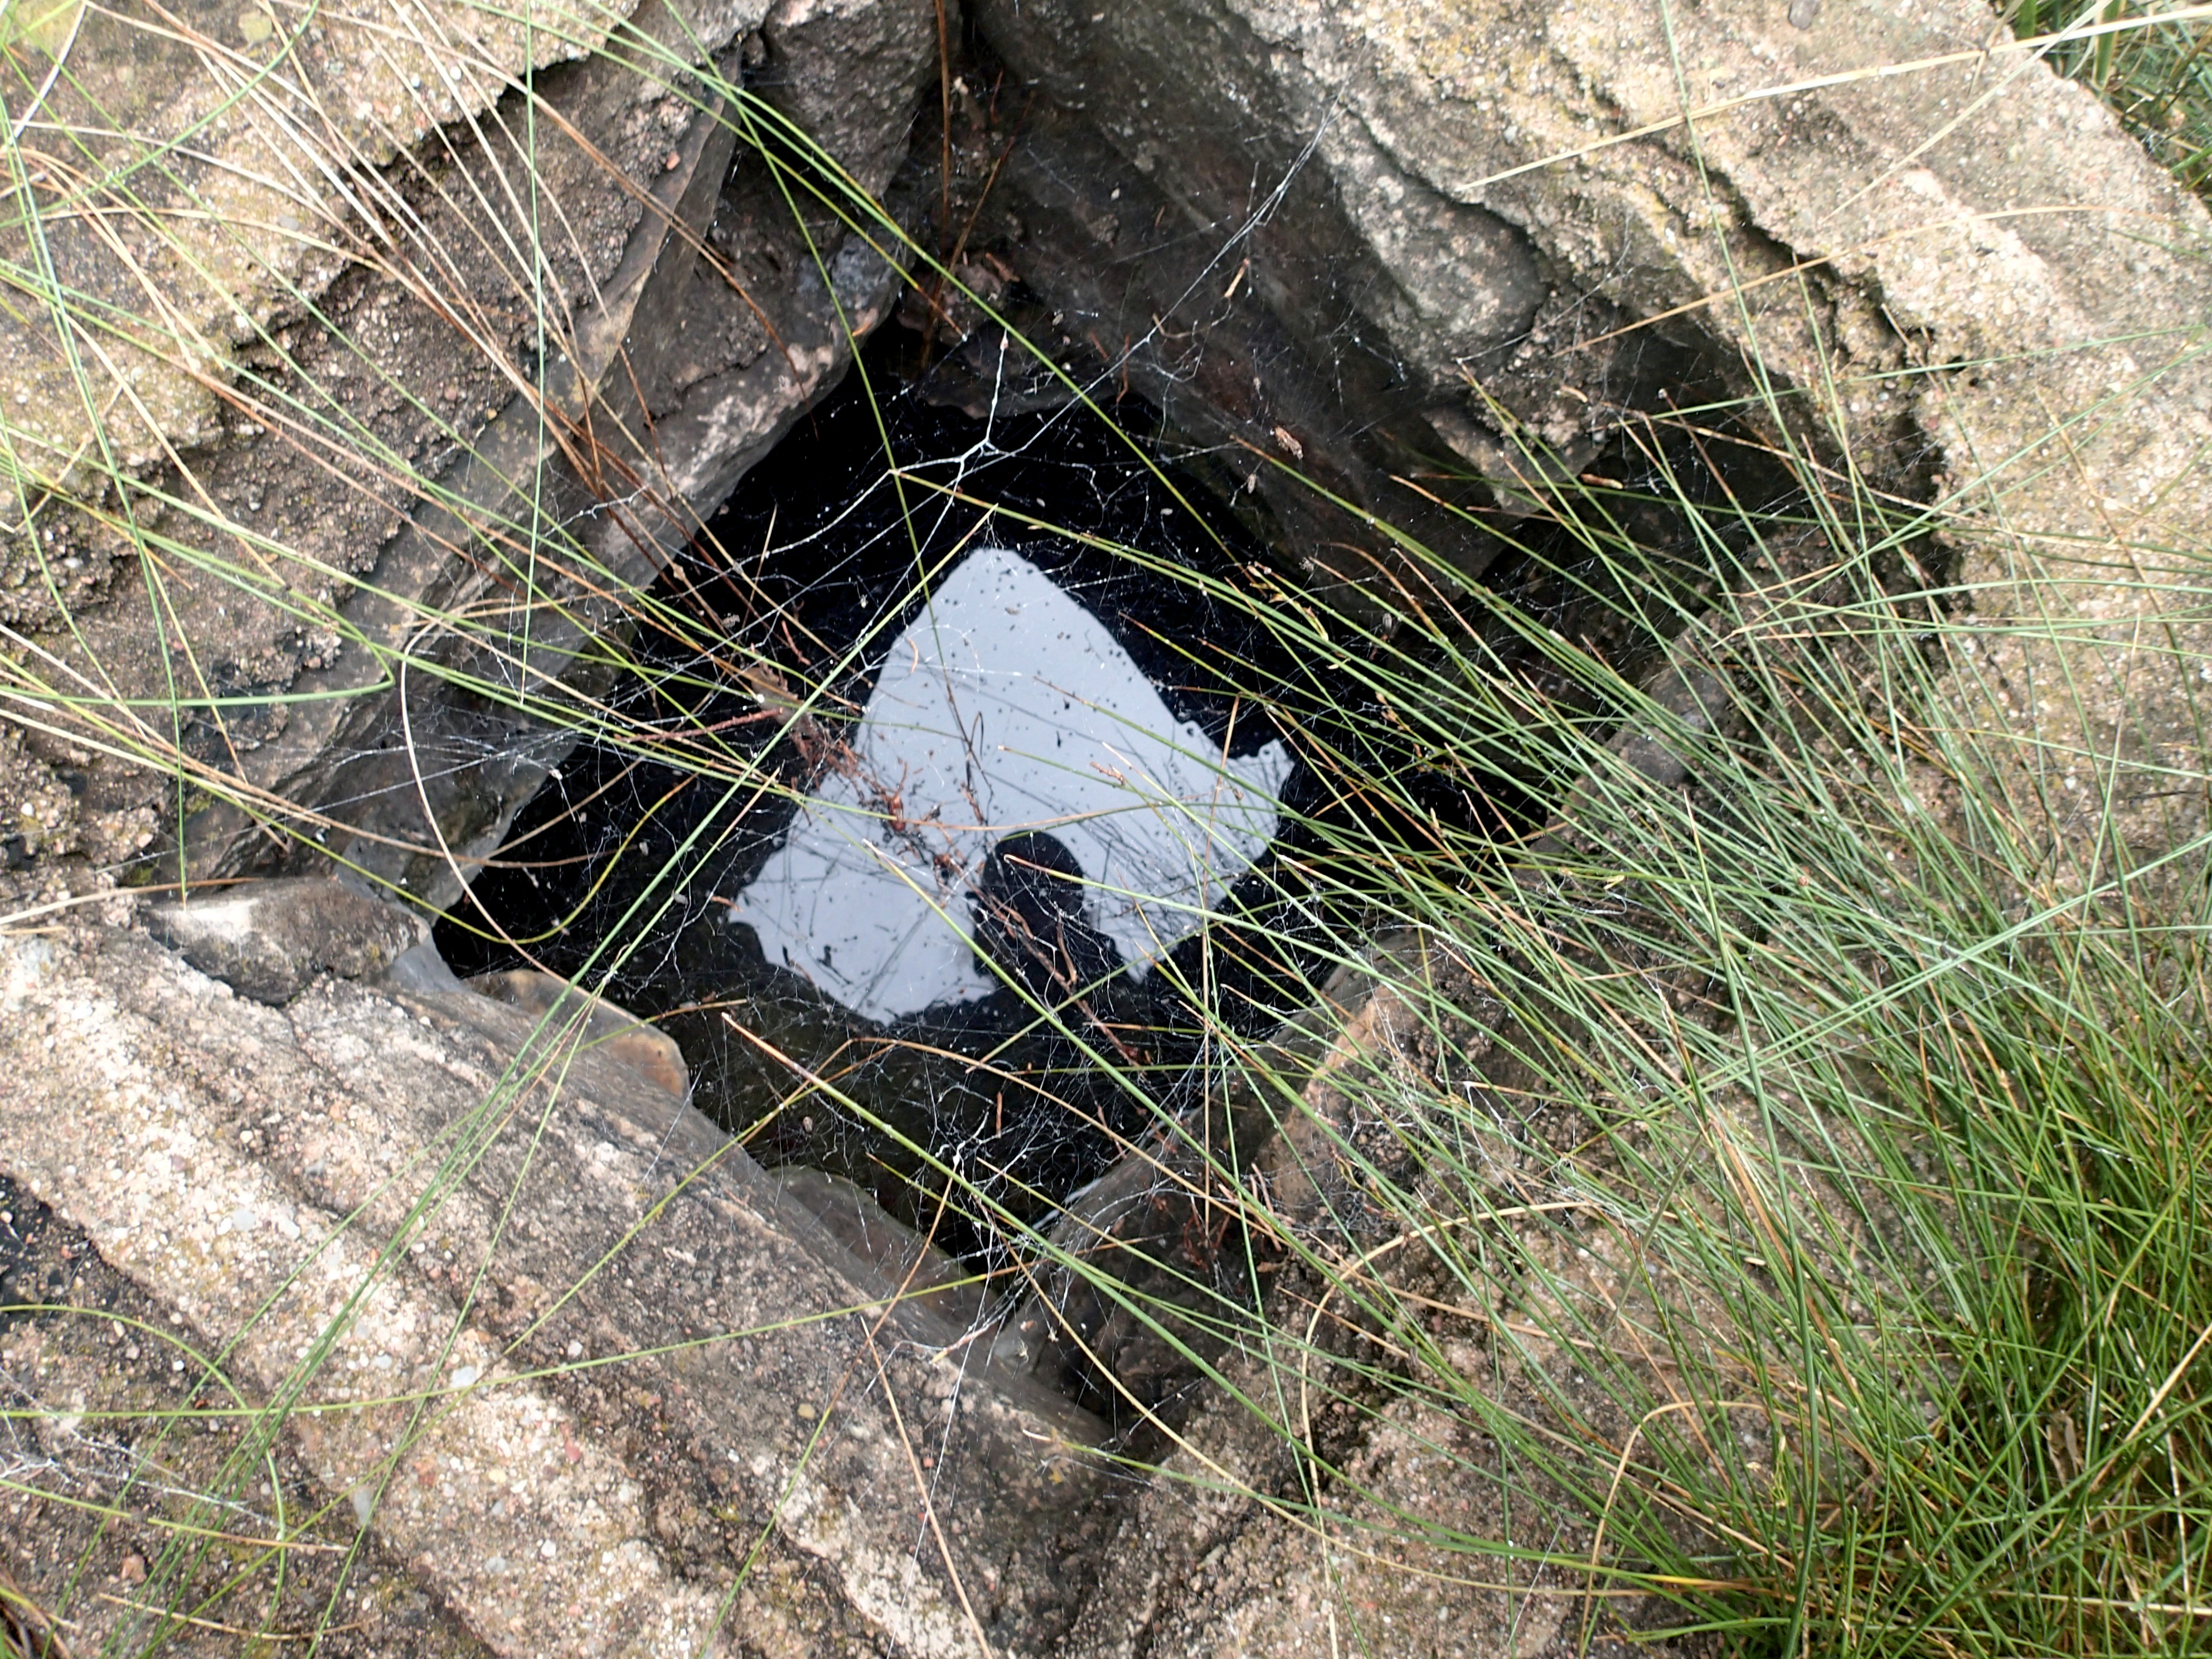
wildlife, fauna, material, invertebrate, boxcanyon